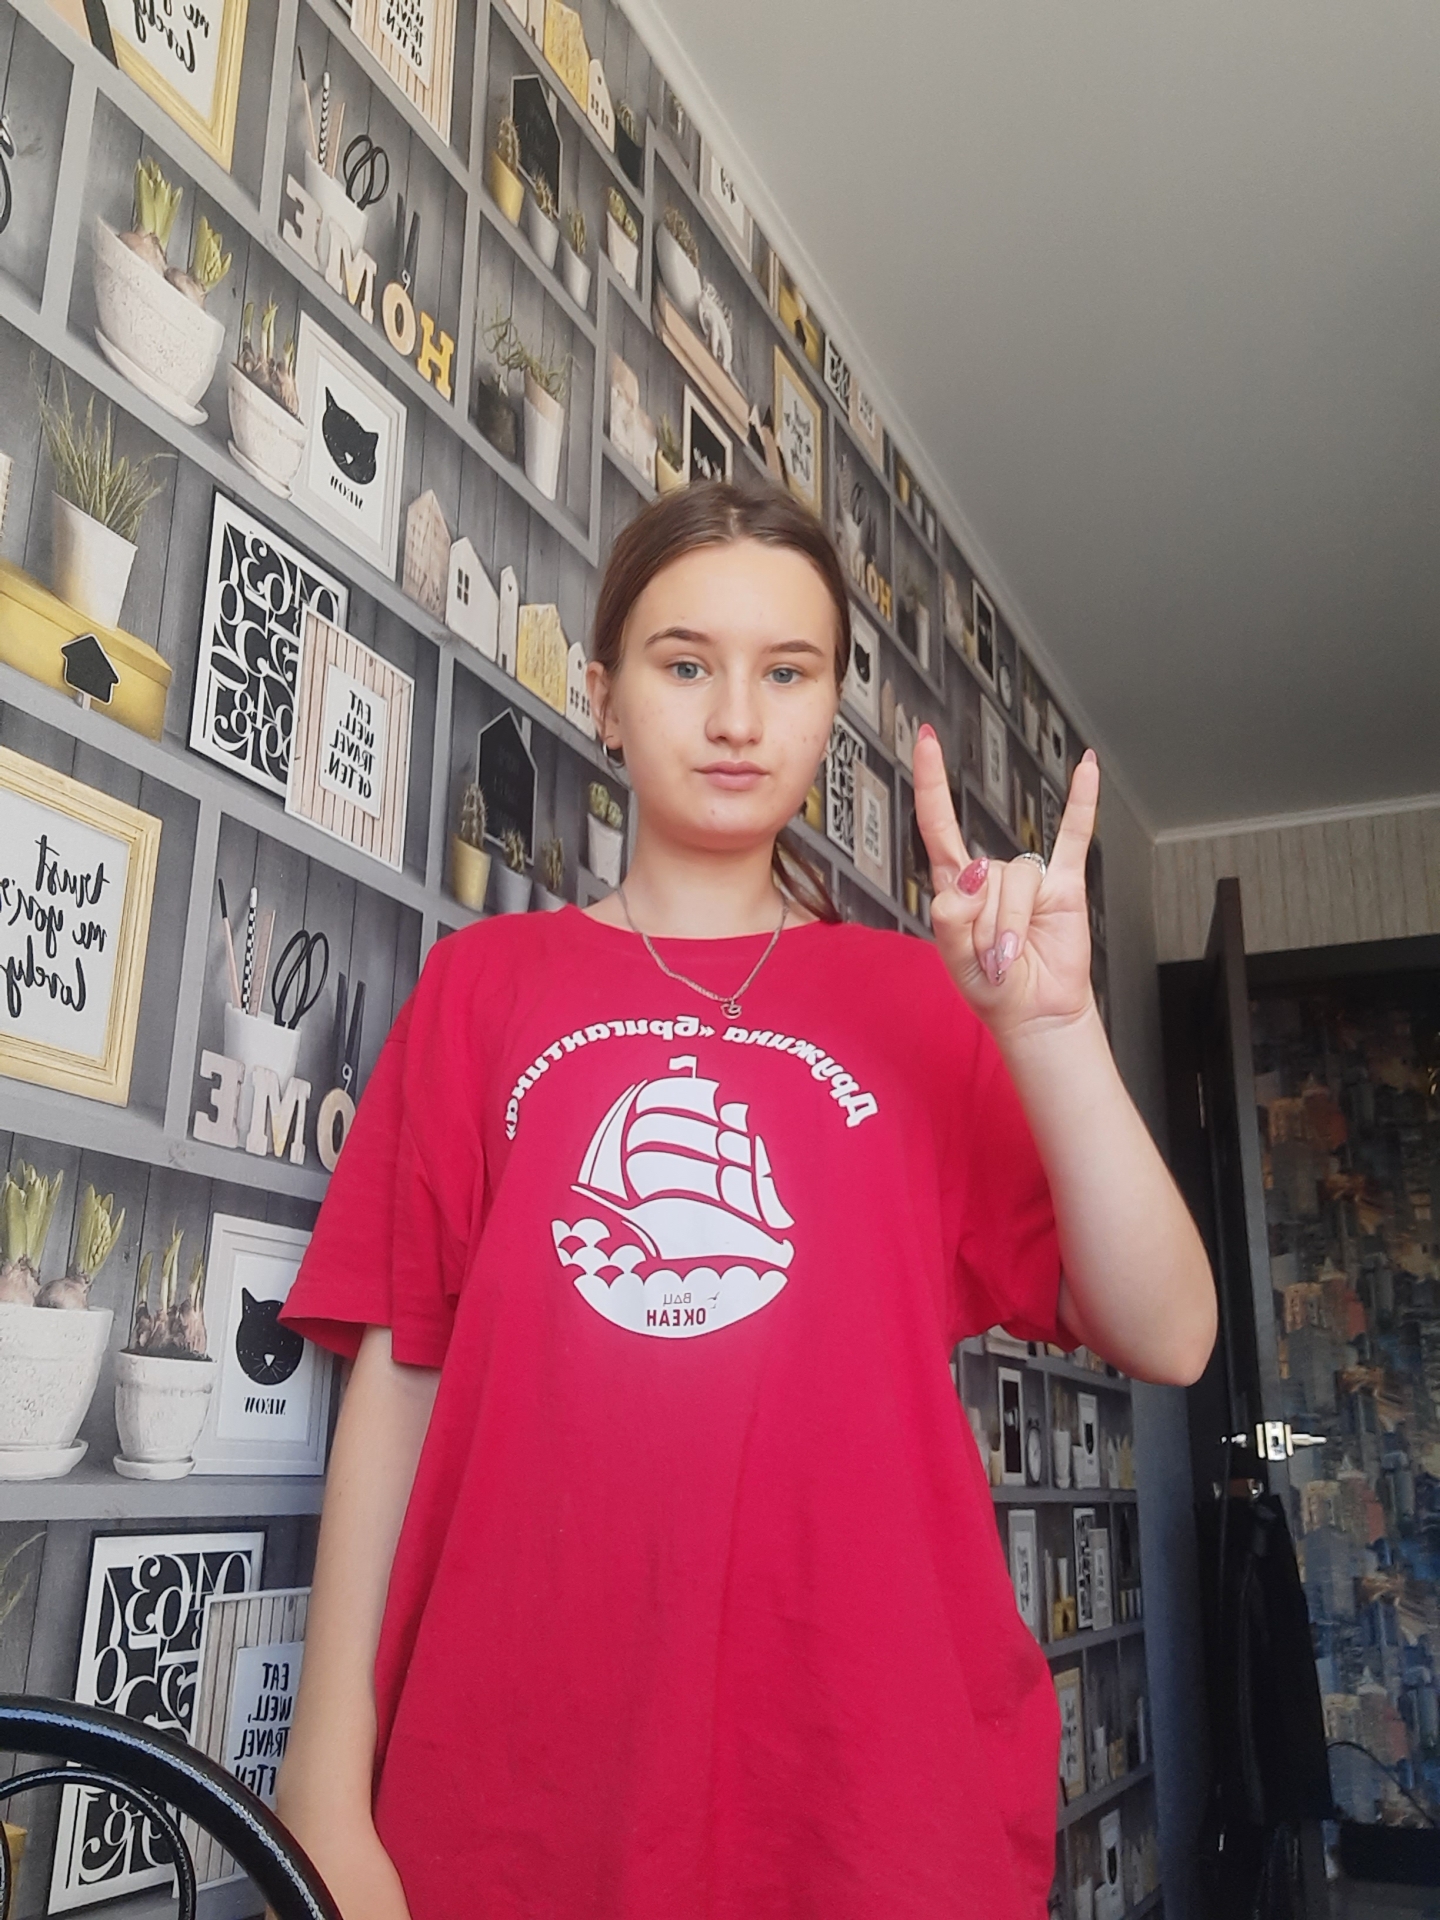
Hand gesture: rock